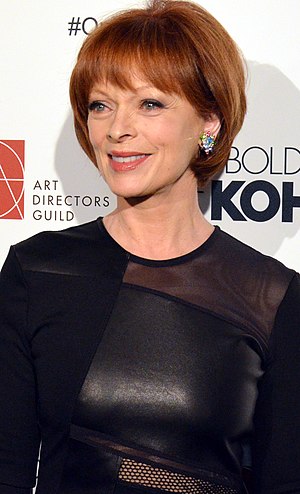
Frances Fisher
Frances Fisher i 2014.
Frances Louise Fisher er en britisk-amerikansk skuespiller.